"Weird Al" Yankovic (album)

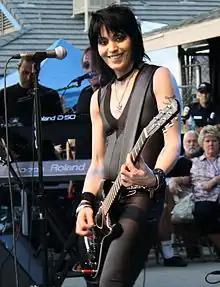
Joan Jett & The Blackhearts' version of "I Love Rock 'n' Roll" is parodied on the album.

""Weird Al" Yankovic" is the only album in Yankovic's discography to use the accordion in every song; in subsequent albums it is only used where deemed appropriate or wholly inappropriate for comedic effect. "Ricky" is a parody of "Mickey" by Toni Basil; an ode to "I Love Lucy" with Yankovic performing as Ricky and Tress MacNeille as Lucy. "Gotta Boogie" is a play on words discussing a man with a "boogie" on his finger and his quandary therein. "I Love Rocky Road" is a parody of Arrows' "I Love Rock 'n' Roll" made famous by Joan Jett; in the song the narrator expresses feelings about the titular ice cream flavor. "Buckingham Blues" is a blues song satirizing the socialite lifestyle of the Prince and Princess of Wales (Prince Charles and Diana). Originally, the song was going to be a parody of "Jack & Diane" by John Mellencamp; worried about spoiling a "Jack and Diane" movie deal, Mellencamp shot down the parody. Yankovic considered tweaking the "Jack & Diane" melody to avoid the song being a true parody, but decided against it and later rewrote it as an original song. Answering a fan in 1998, Yankovic replied that he would not rewrite and rerecord the song in light of the death of Diana. He would later perform a parody of "Jack & Diane" titled "Homer and Marge" for a 2003 episode of "The Simpsons" called "Three Gays of the Condo".